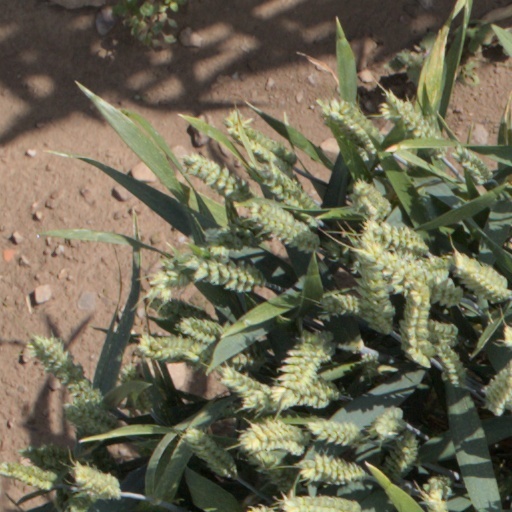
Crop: wheat